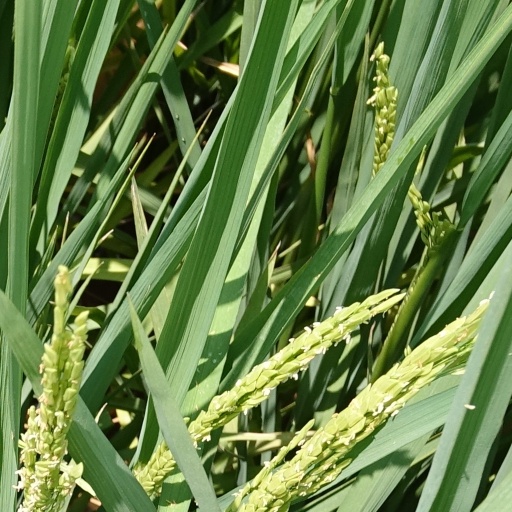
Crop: rice